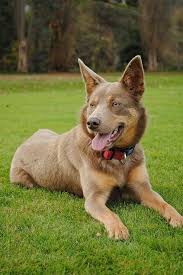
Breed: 209-n000049-kelpie